Shin Onigashima

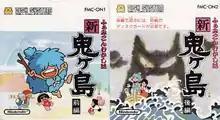
Disk 1 packaging artwork and disk 2 packaging artwork

is a 1987 adventure game developed by Nintendo R&D4 and Pax Softnica. It was released by Nintendo on two disk cards for the Famicom Disk System. "Shin Onigashima" was produced by Shigeru Miyamoto with music by Koji Kondo. The game is the first in the "Famicom Mukashibanashi" series and was followed by "Yūyūki" (1989).